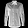
Label: Shirt